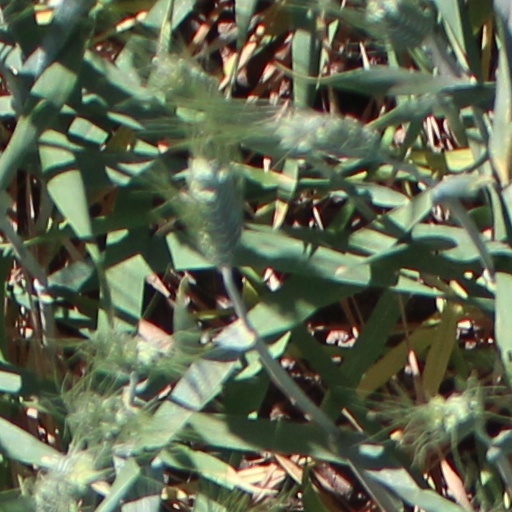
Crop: wheat